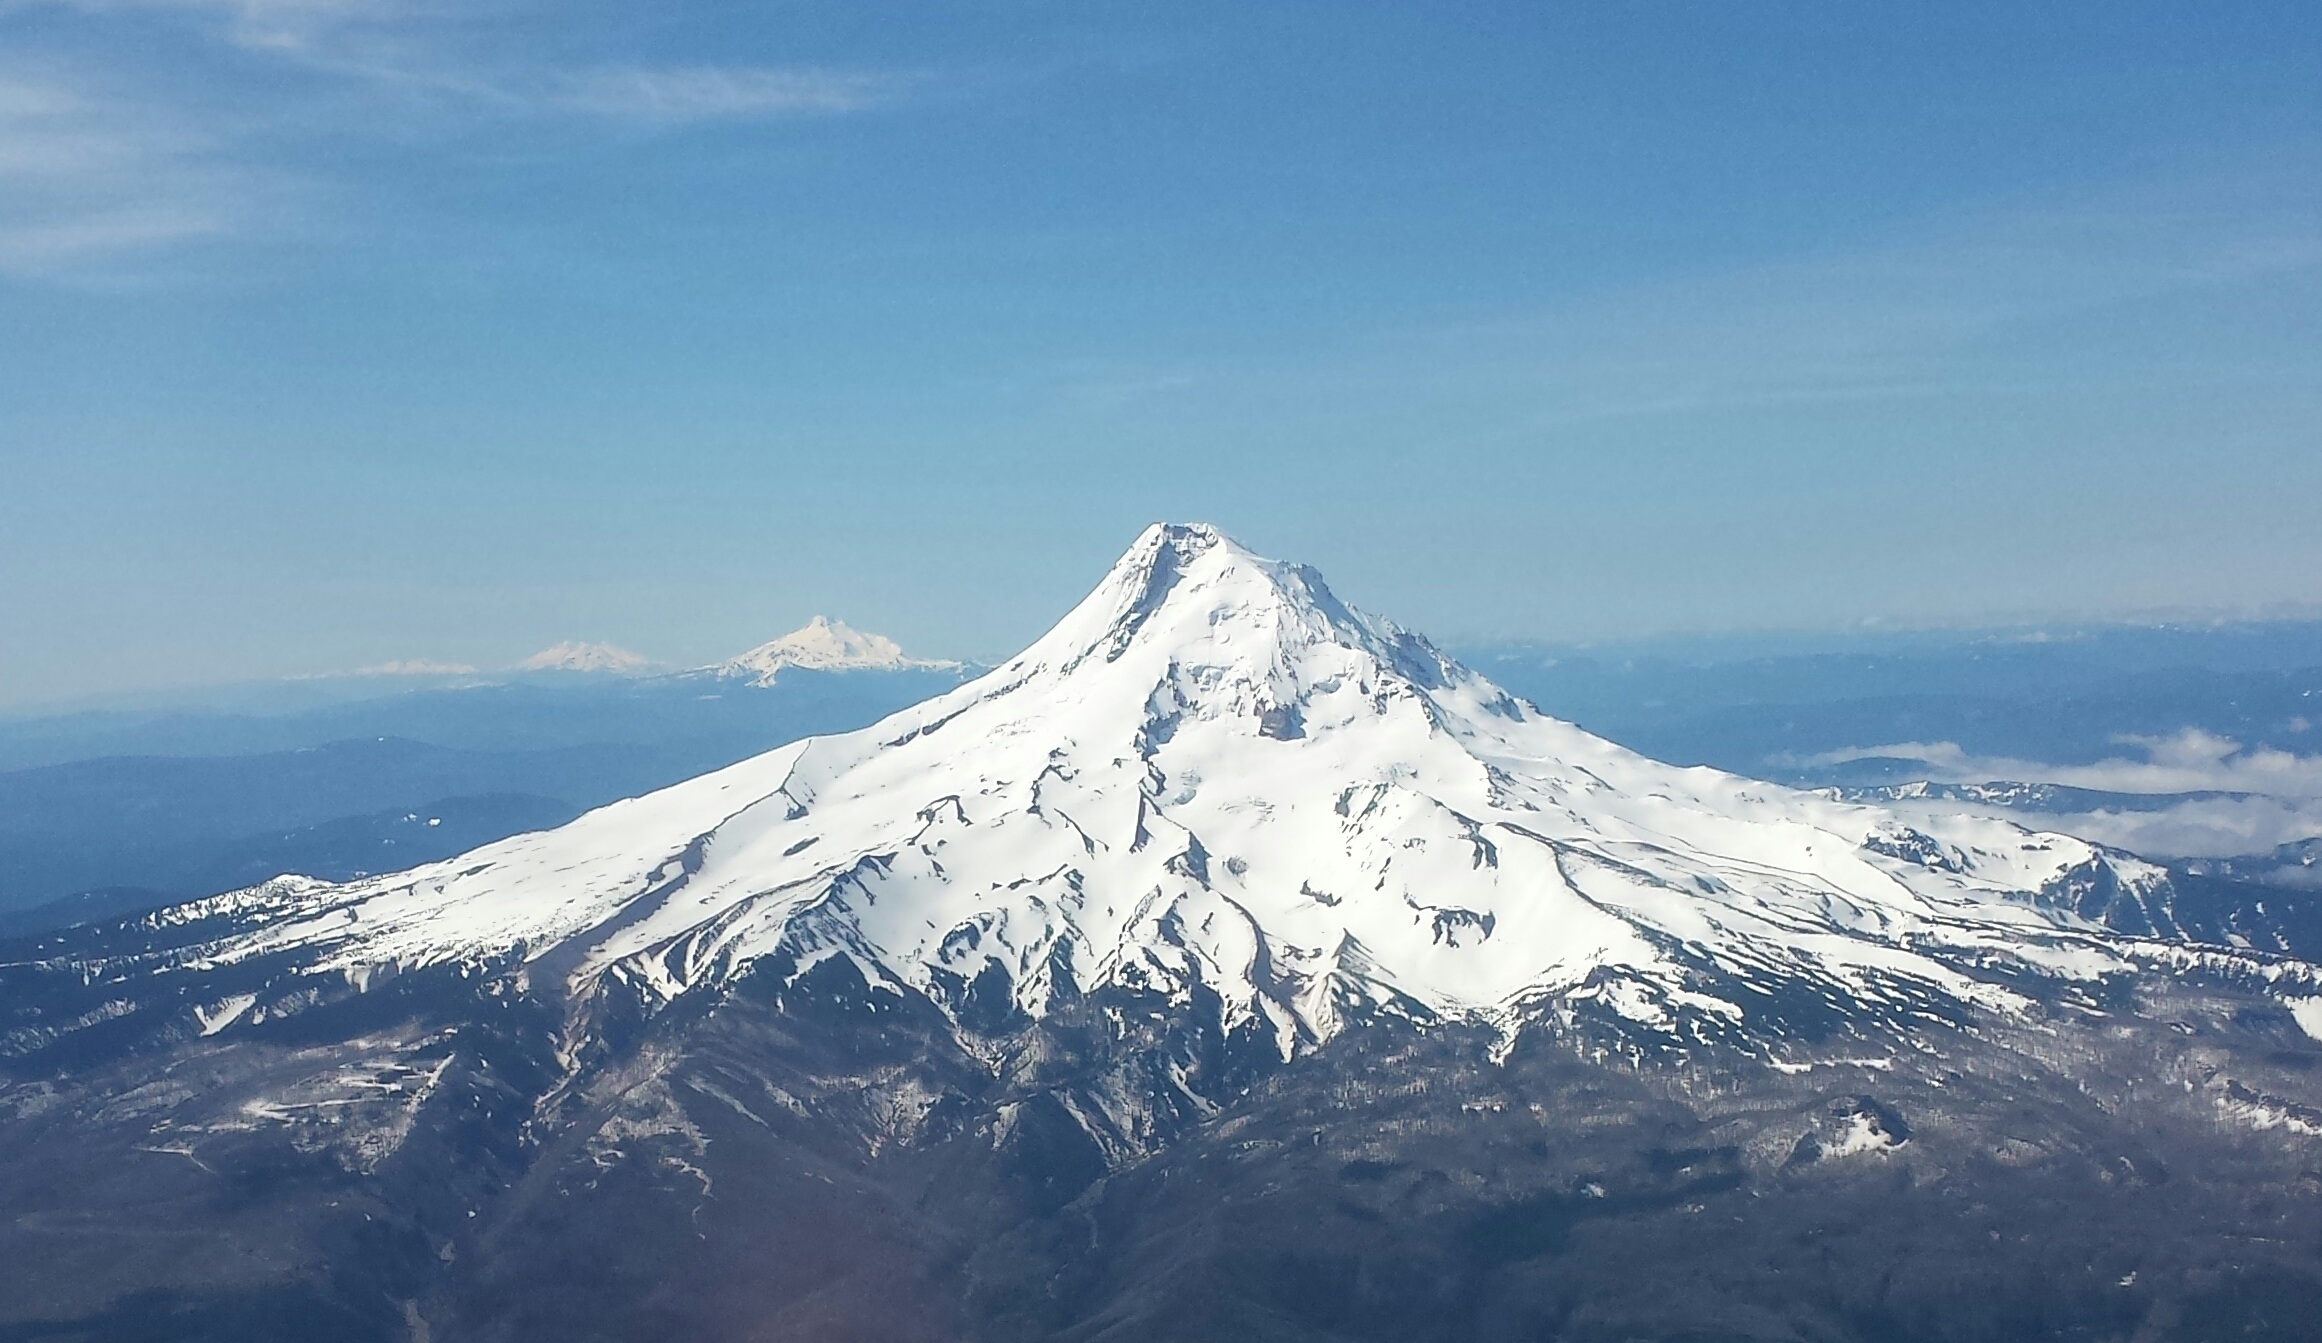
mountain, snow, winter, mountain range, ridge, snow capped, summit, majestic, hood, mountaineering, northwest, mt, alps, plateau, fell, piste, oregon, landform, stratovolcano, geographical feature, mountainous landforms, volcanic landform